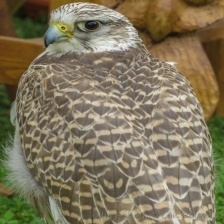
Species: GYRFALCON
Scientific name: FALCO RUSTICOLUS